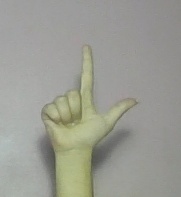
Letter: laam